Answer in natural language. How many Windows are visible in the scene? Choose between the following options: 2, 3, 4, 0 or 1
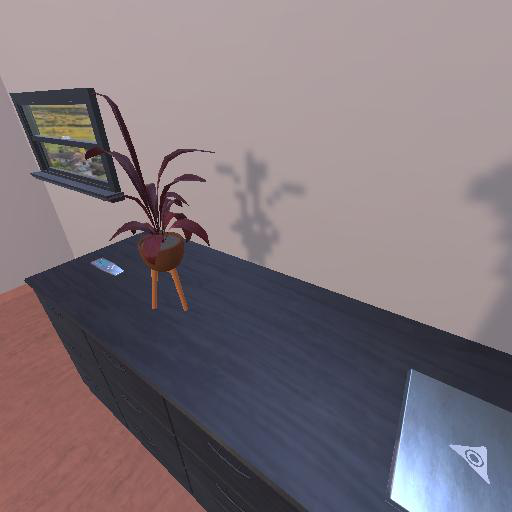
<answer>1</answer>